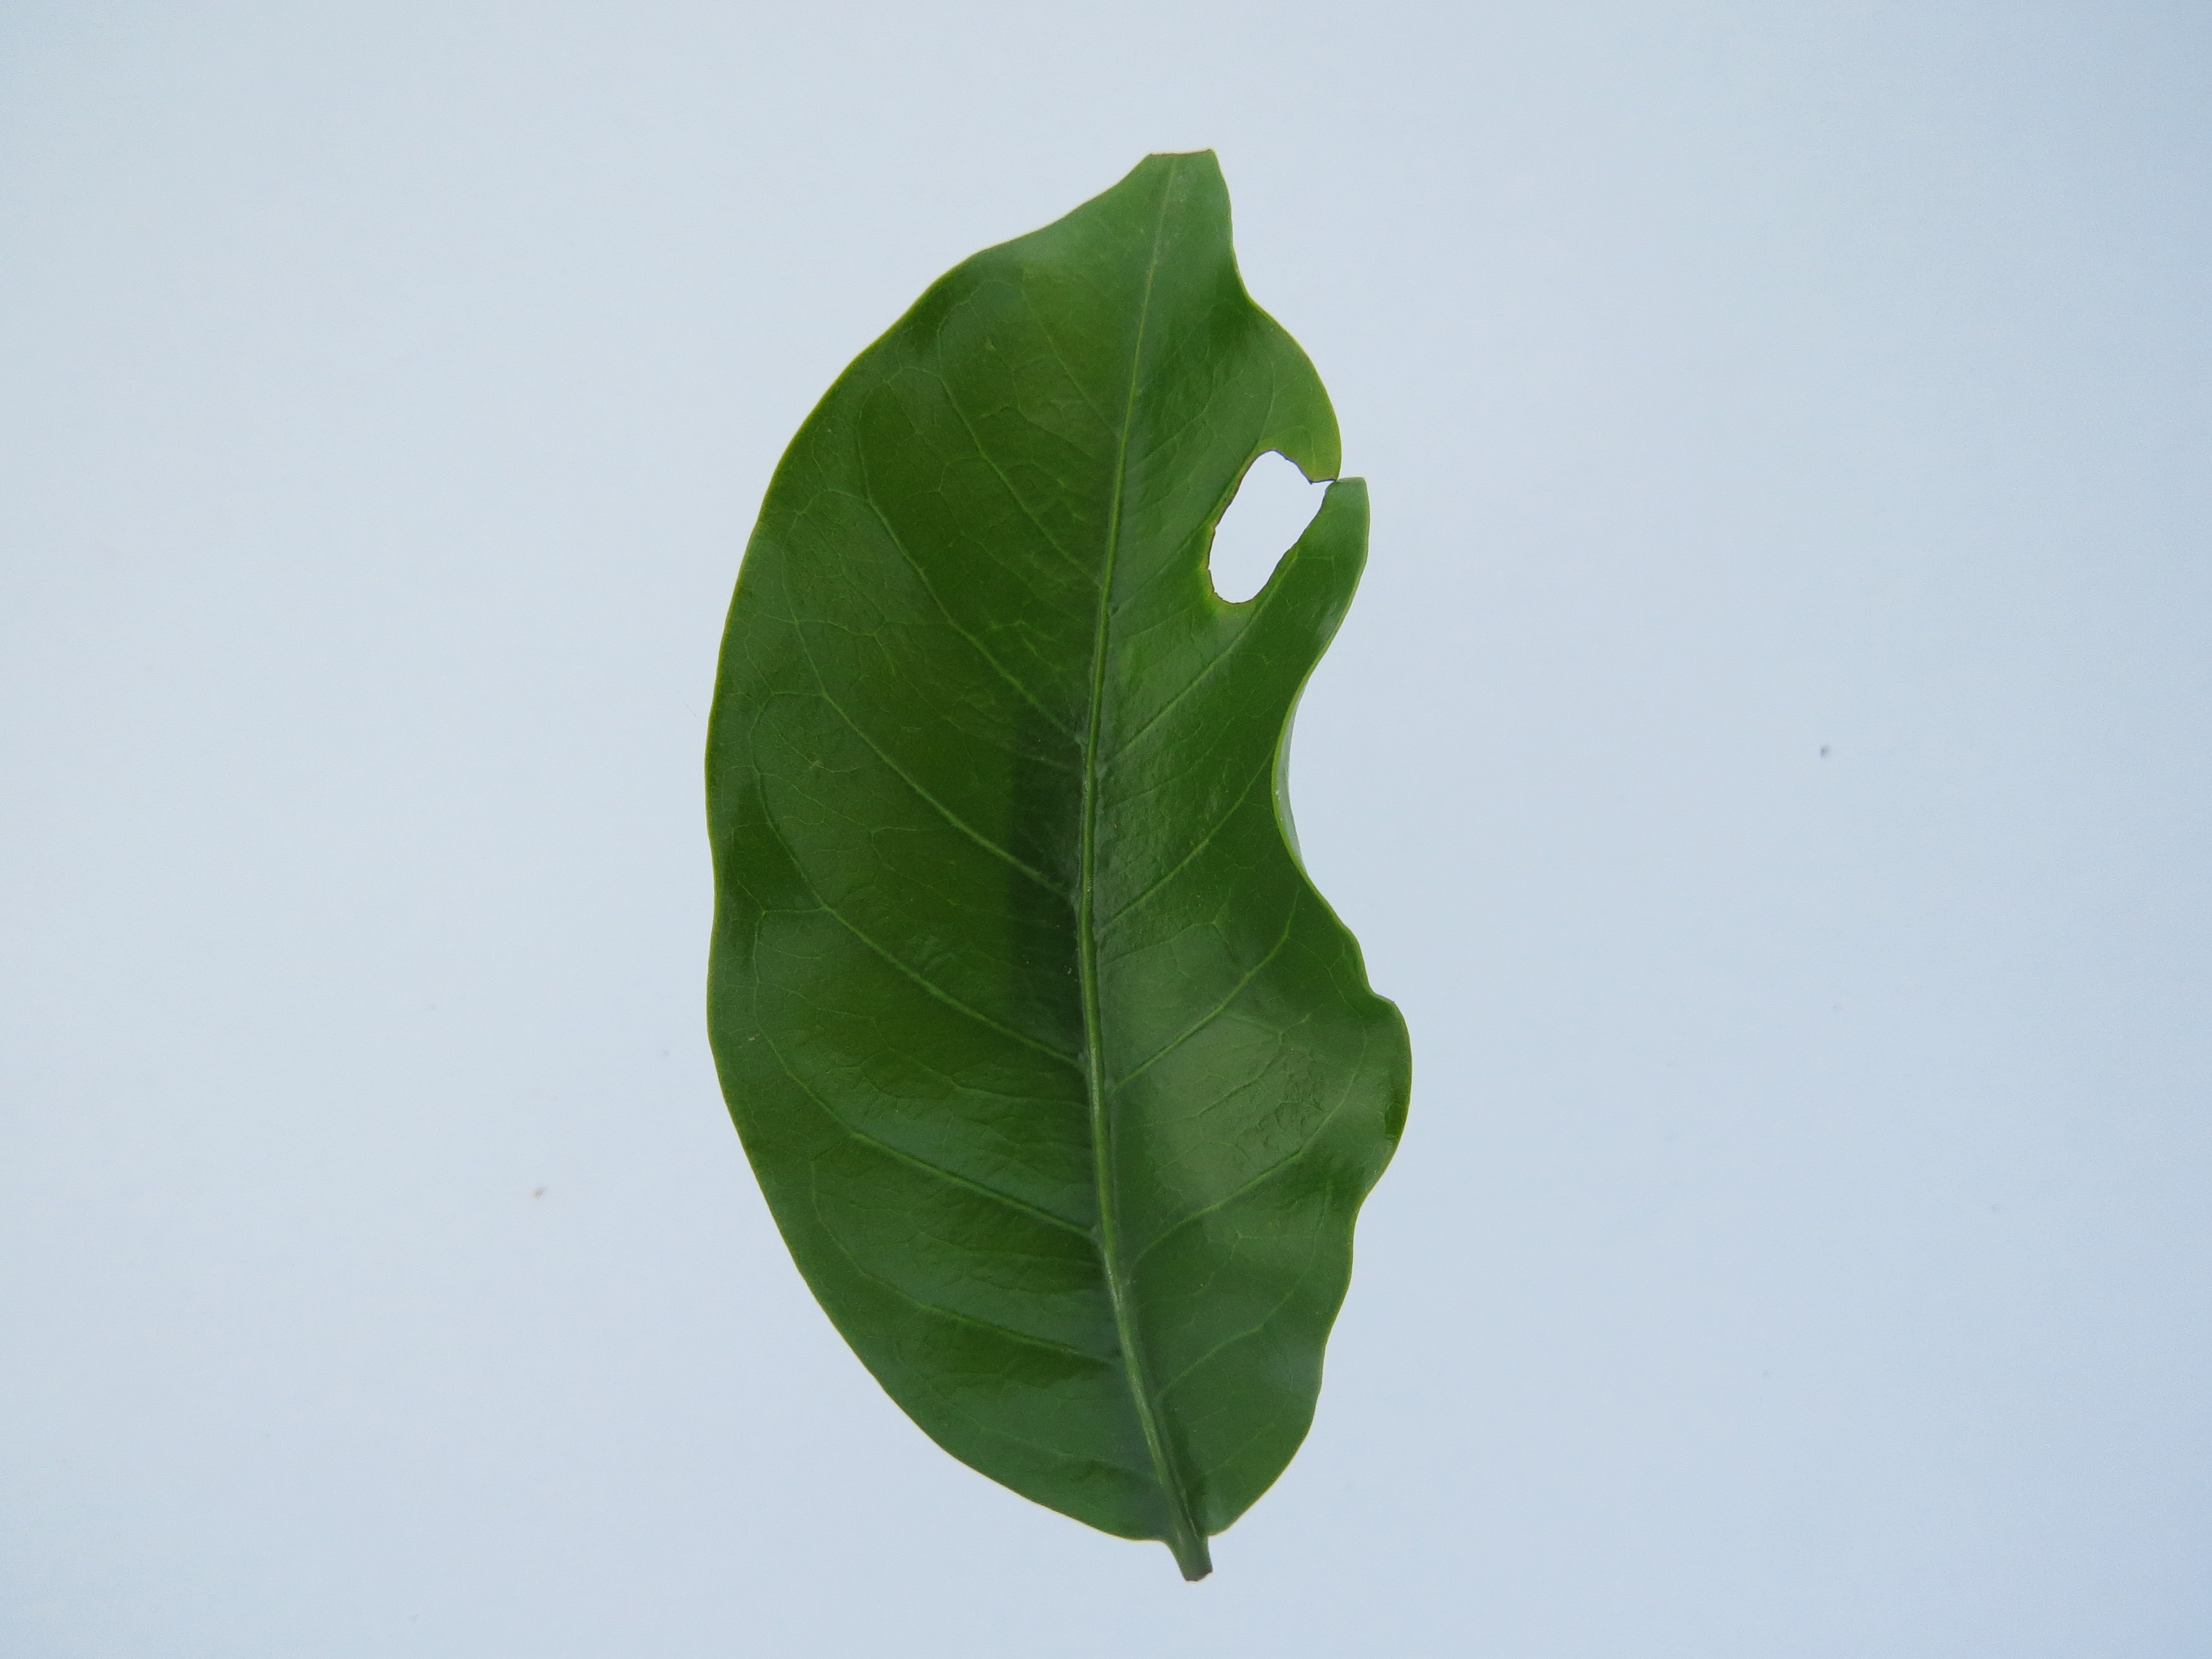
Label: calcium-Ca